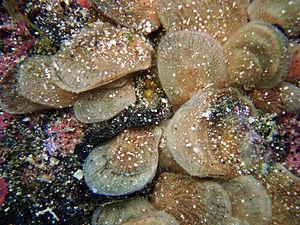
Isognomonidae est une famille de mollusques bivalves présents dans l'Indo-Pacifique ouest, à l'est de l'Afrique - y compris à Madagascar - au nord du Japon et au sud de l’Indonésie.